Cryodrakon

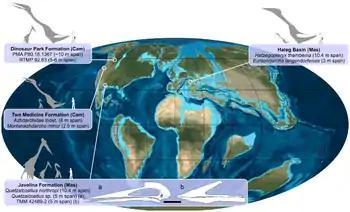
Map showing global distribution of azhdarchids, with "Cryodrakon" in the upper left

An fully-grown "Cryodrakon" would have most likely been of similar size to "Q. northropi", based on the size of its remains. A wingspan of about has been estimated for adult individuals. In his 2022 book about pterosaurs, American paleontologist Gregory S. Paul had also set the same wingspan measurement for "Cryodrakon". This would make it one of the largest known flying animals as well. The previously mentioned specimen TMP 1980.16.1367 of "Cryodrakon" is also comparable in size to the holotype of "Arambourgiania", which measured around , indicating that "Cryodrakon" would have also been of similar size to this pterosaur. Initial wingspan estimates of "Arambourgiania" ranged from , but more recent estimates have been more moderate, ranging from , mostly due to the fragmentary nature of its remains. This would "Arambourgiania" equal to or even slightly smaller in size than "Cryodrakon".